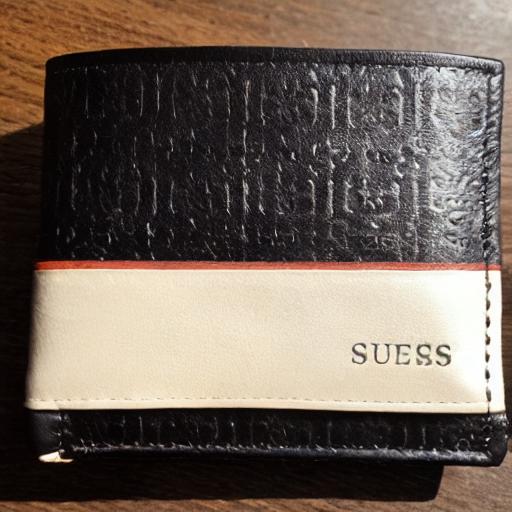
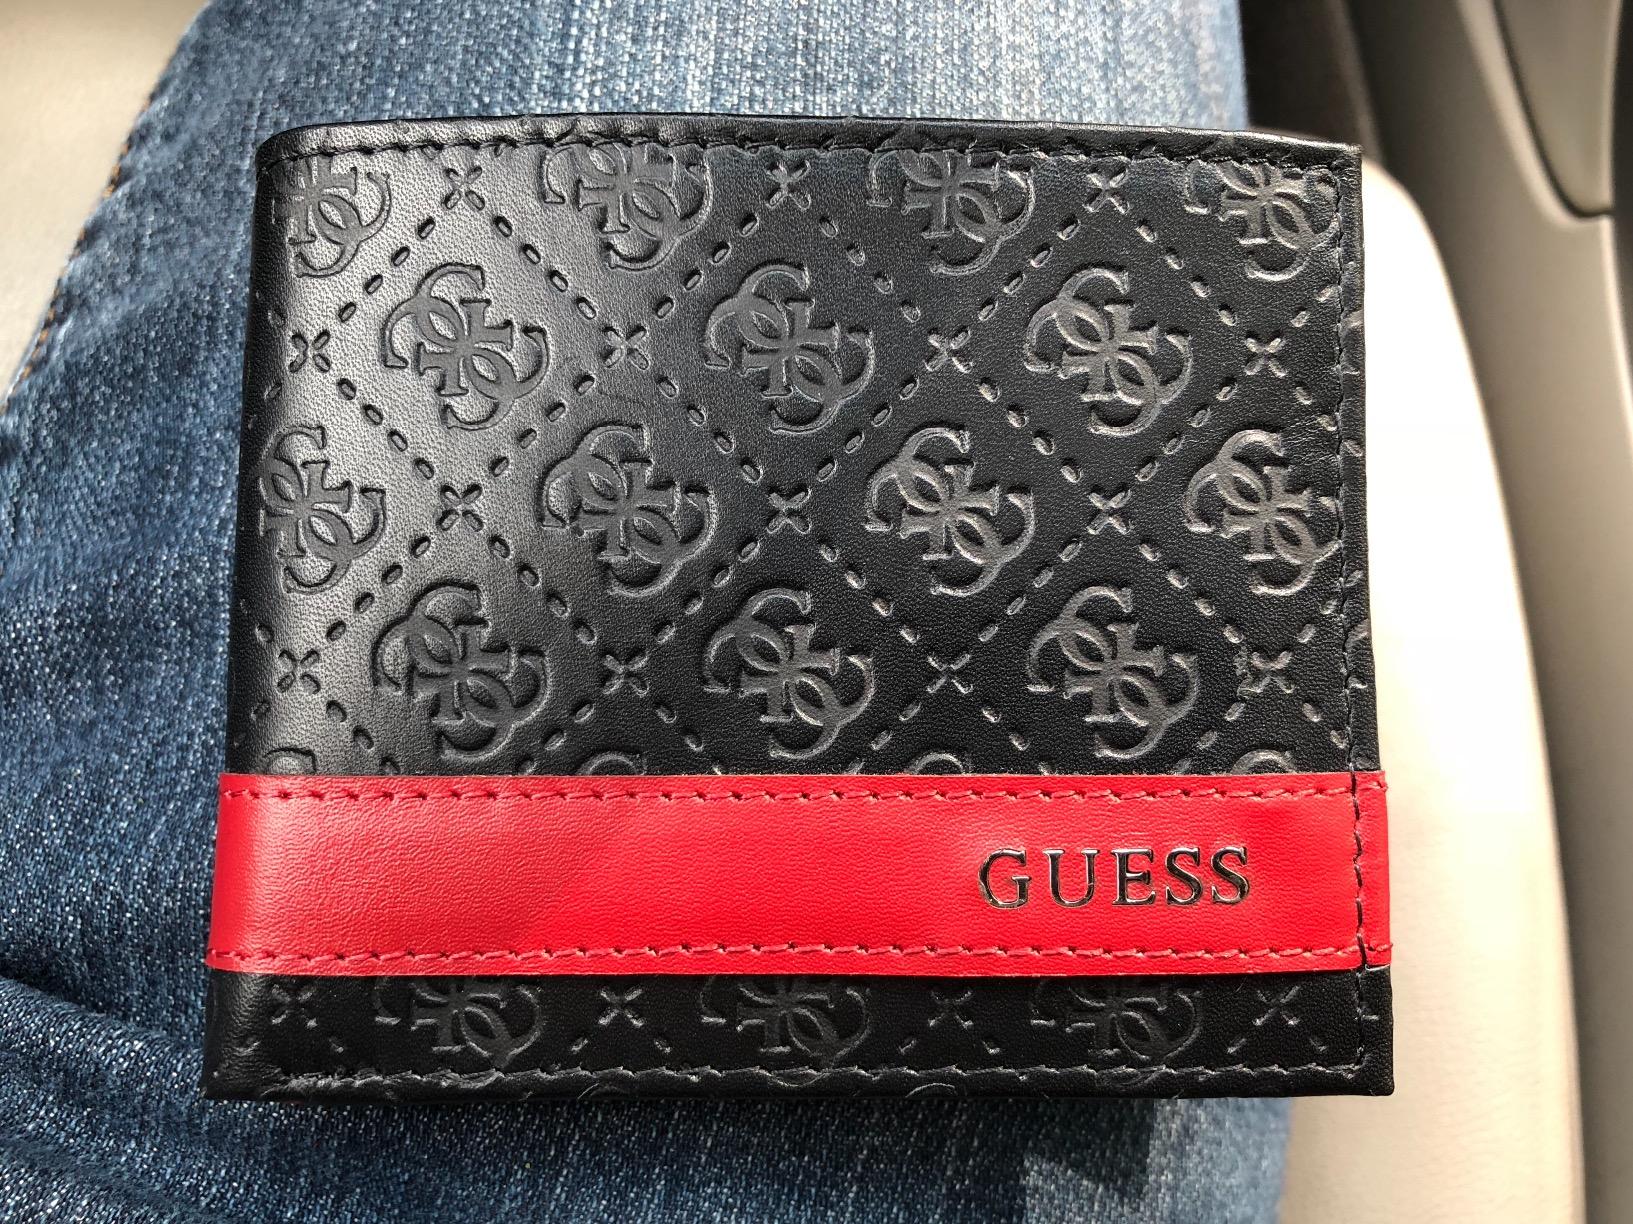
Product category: accessories_wallet
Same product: no